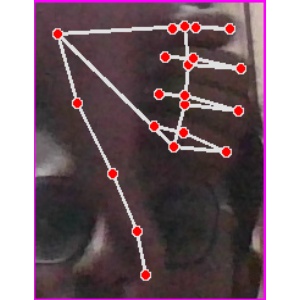
अक्षर: फ